Trachypepla cyphonias

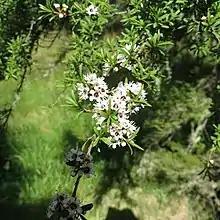
Kānuka

This species is on the wing in December. Larvae have been reared from trapped litter in kānuka.